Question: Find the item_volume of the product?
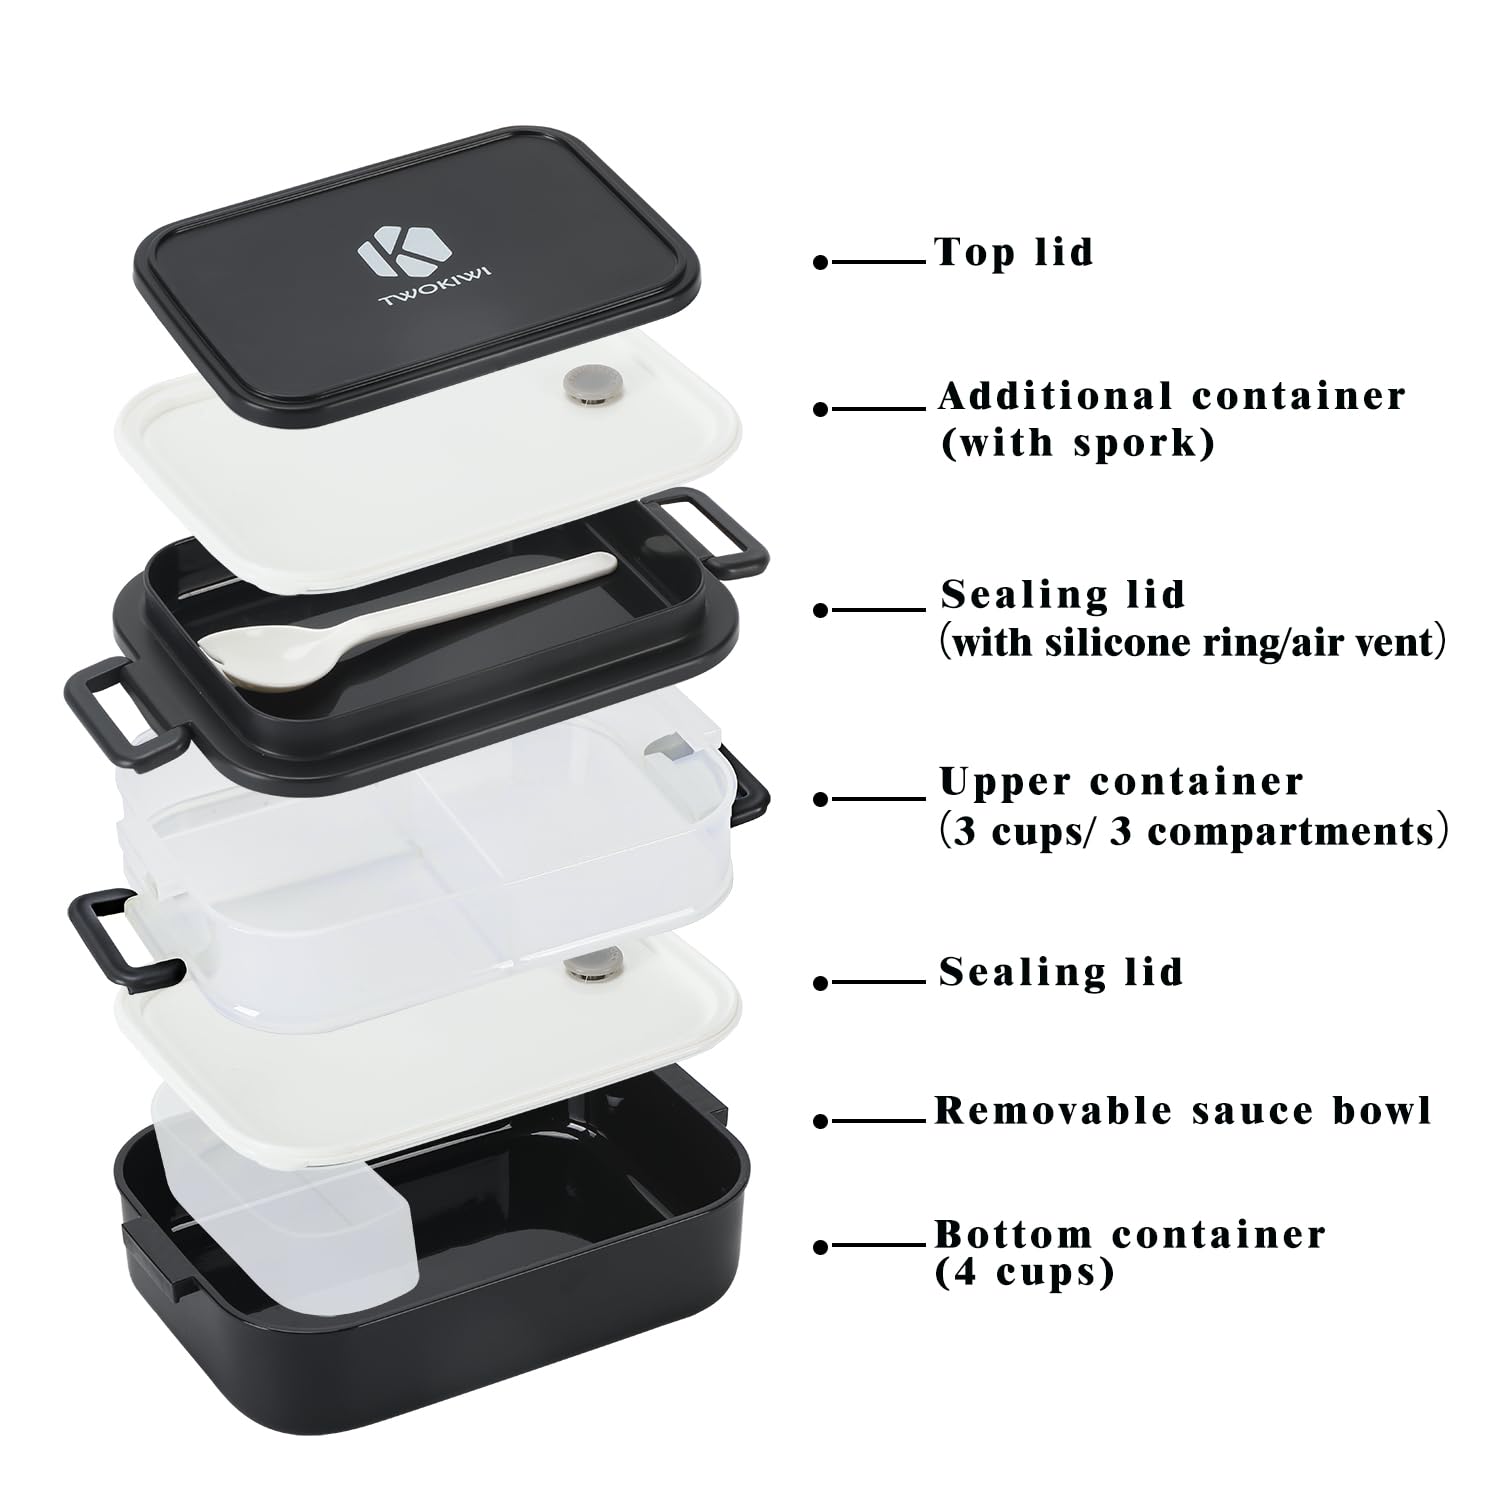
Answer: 3.0 cup